Motor Sport Developments

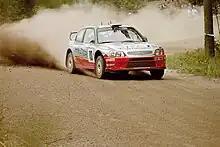
Hyundai Accent WRC

From 2000, MSD ran the Hyundai World Rally Team using brand new Hyundai Accent World Rally Cars which were unveiled in 1999. Alister McRae, brother of 1995 world champion Colin, was recruited to front the campaign, with veteran Eriksson retained. Their best result was fourth overall in 2001 Rally of Great Britain.